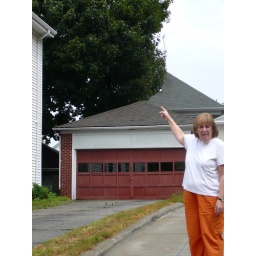
pointing to the window where she got stuck in the bathroom as a little girl